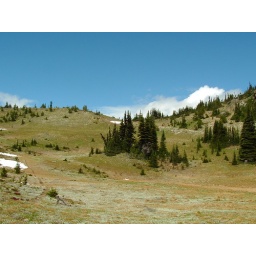
A grass and flower filled bowl just below Marmot Pass